Yekusiel Yehudah Halberstam

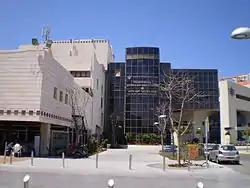
Laniado Hospital maternity wing.

Halberstam established Laniado Hospital, a voluntary, not-for-profit 484-bed hospital in Kiryat Sanz, Netanya.